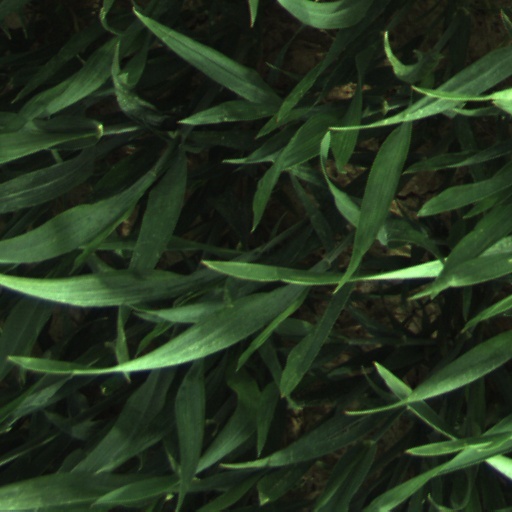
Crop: wheat